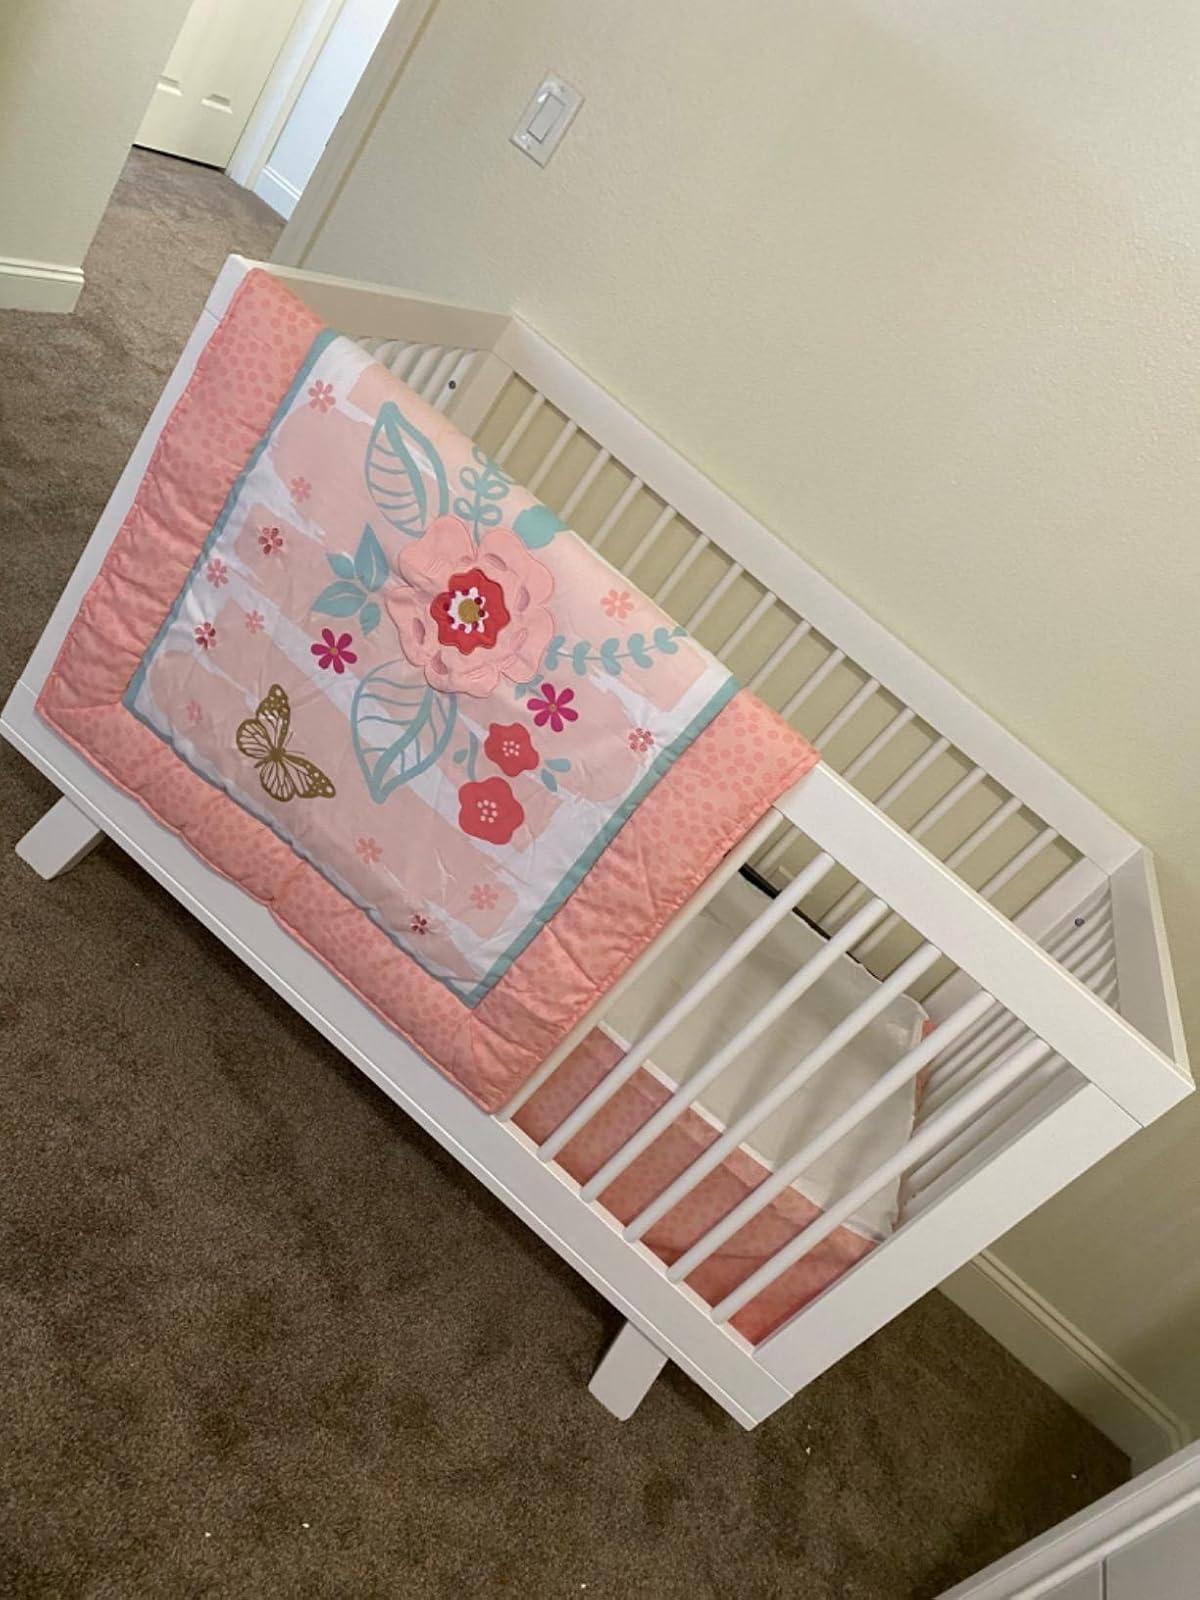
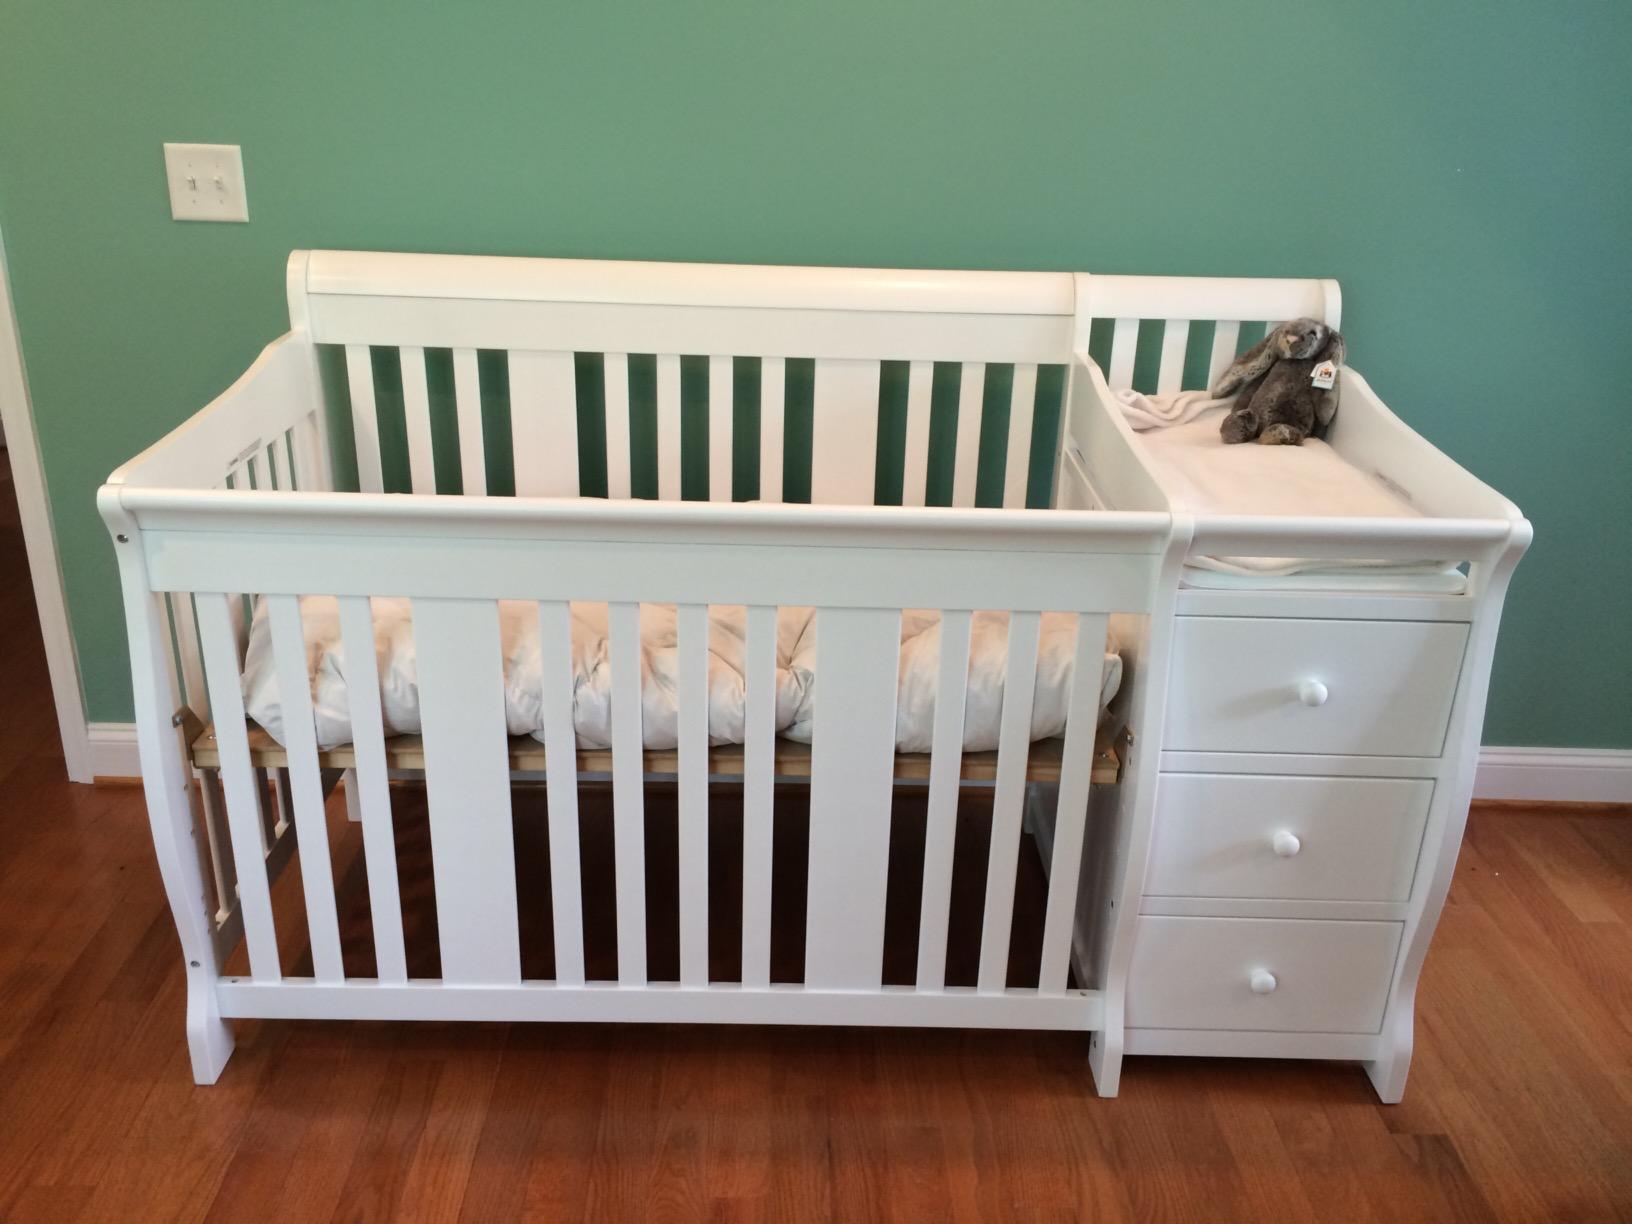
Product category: products_crib
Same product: no